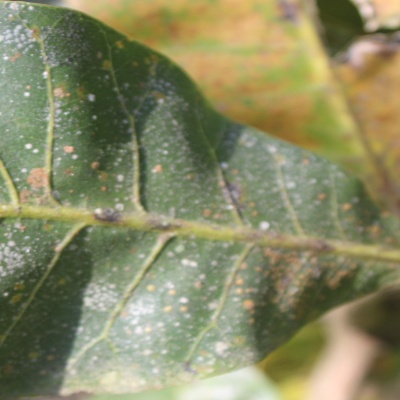
Crop: Cashew
Condition: red rust